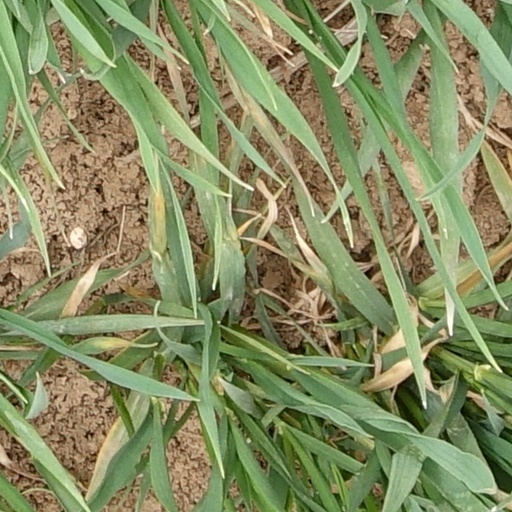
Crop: wheat